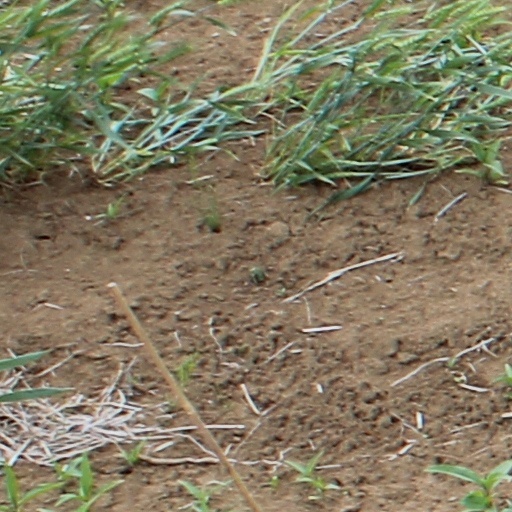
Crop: wheat